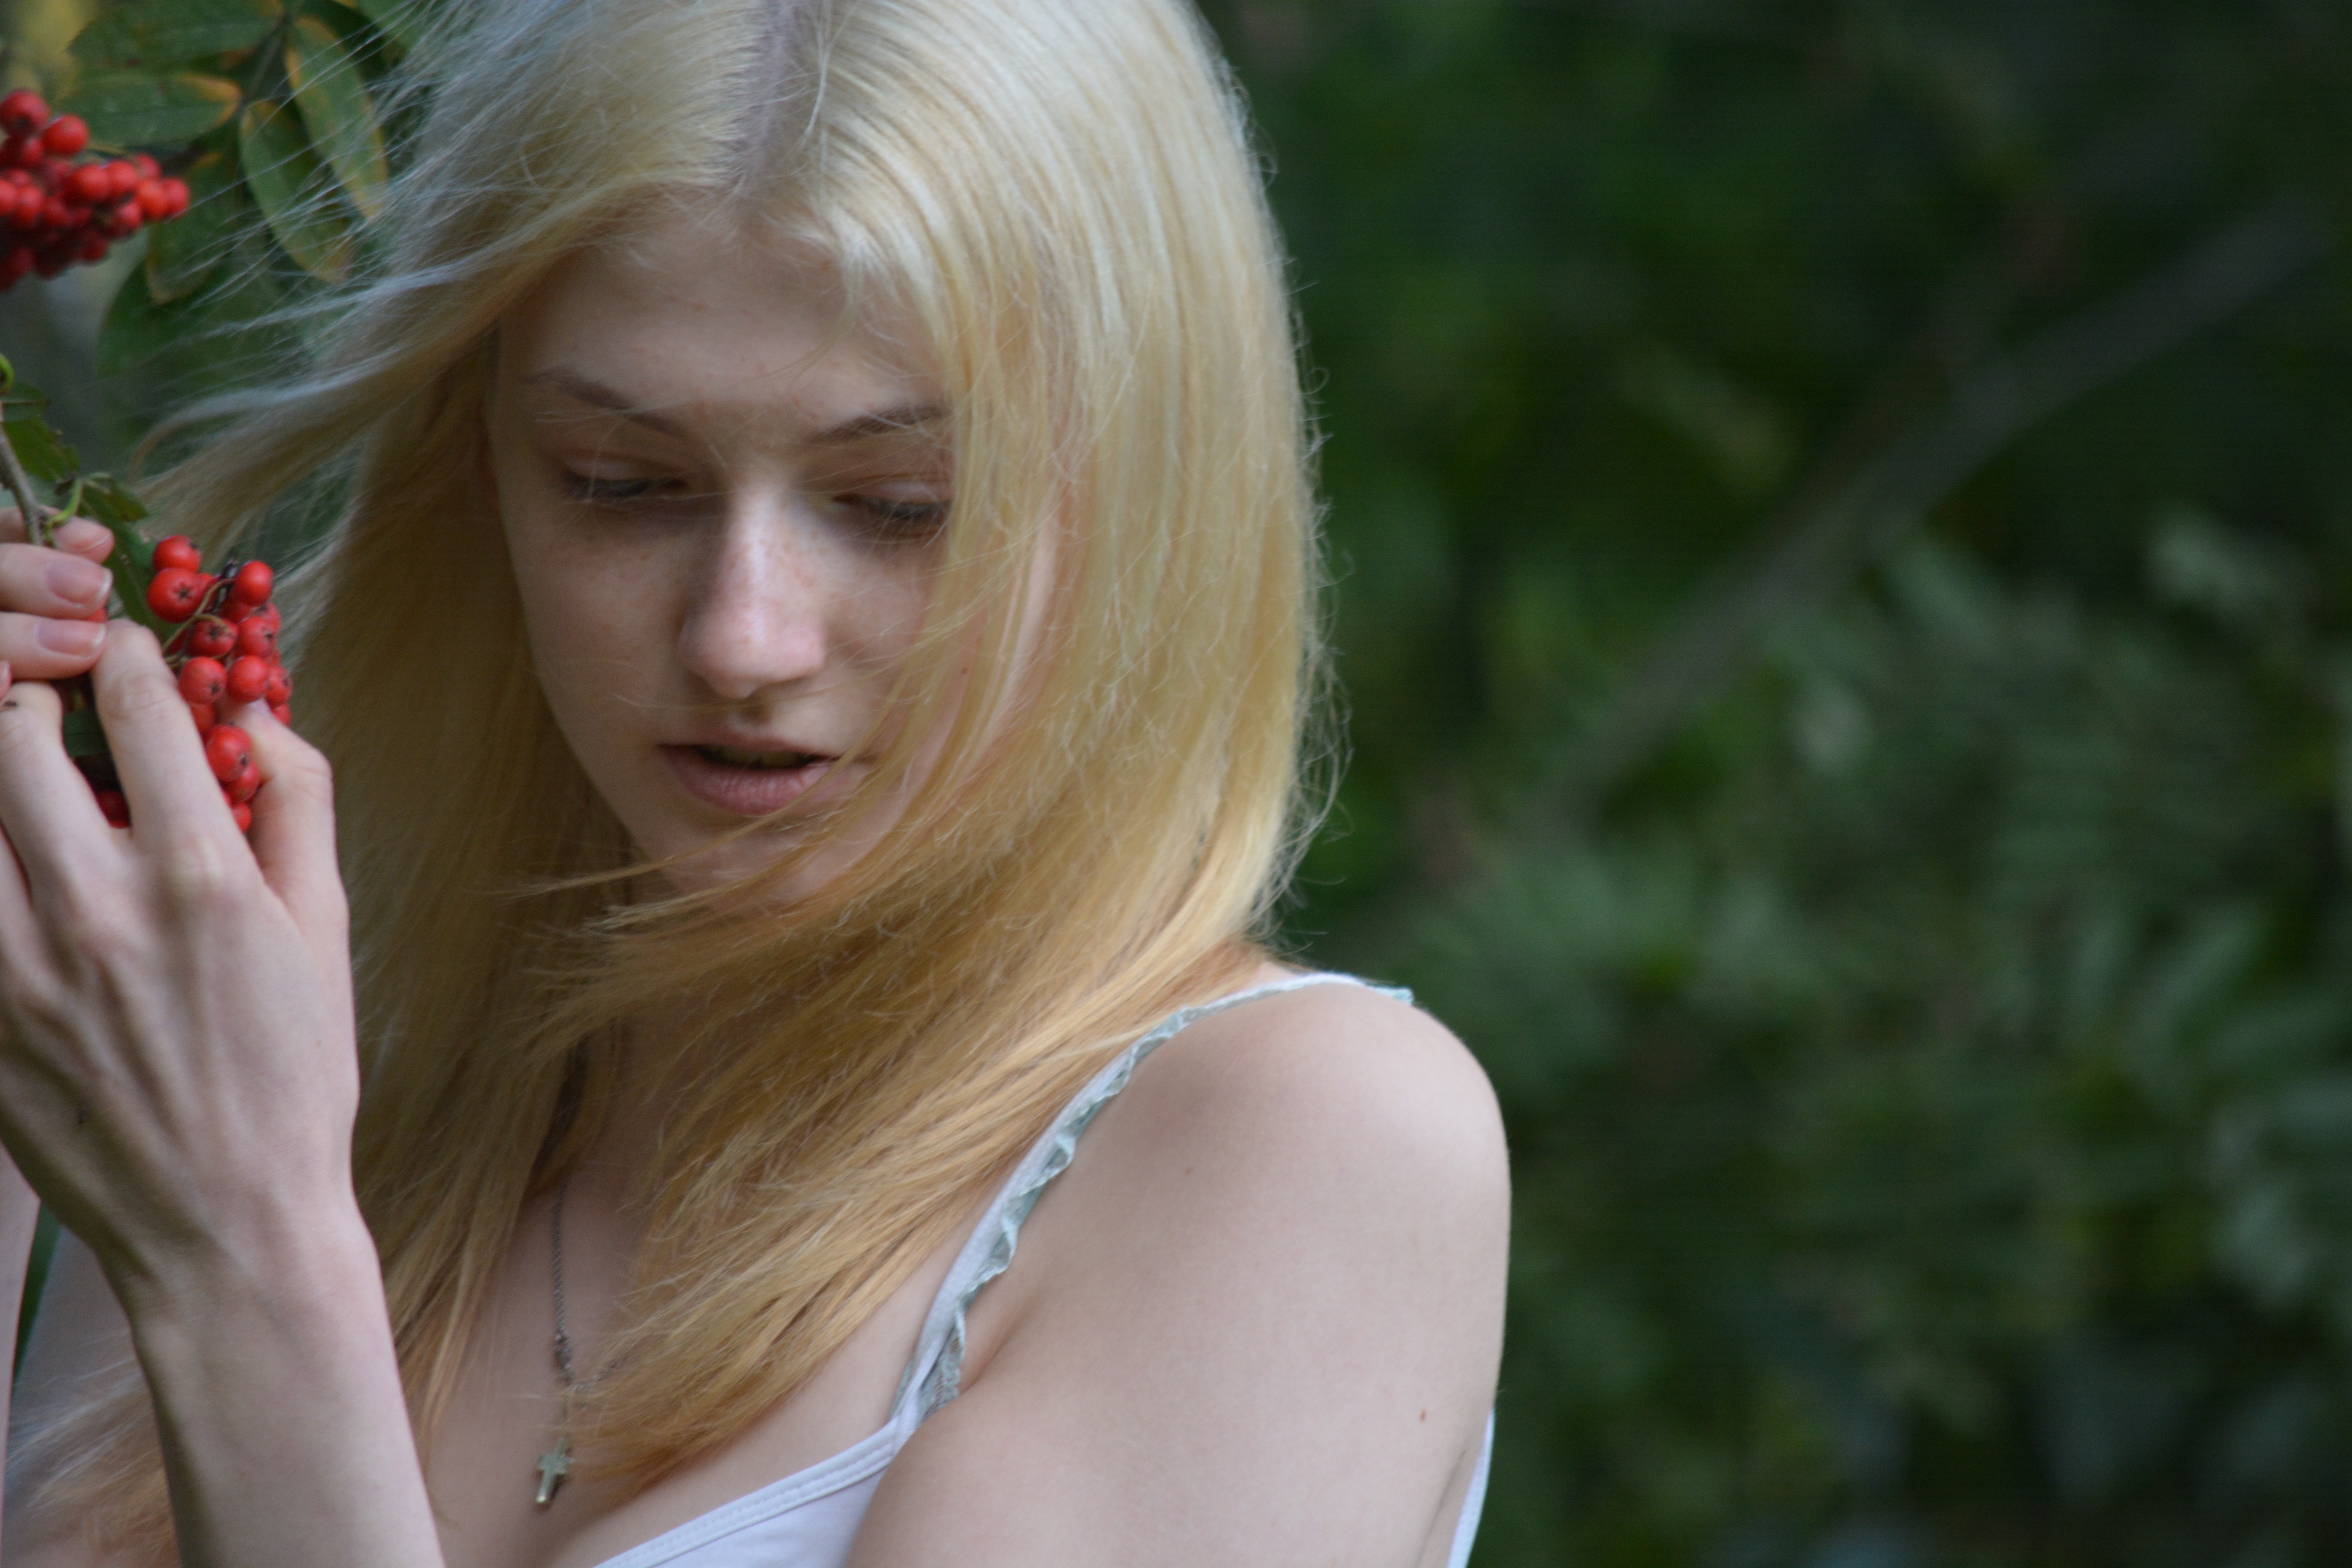
nature, person, girl, woman, hair, flower, portrait, model, young, clothing, lady, hairstyle, feminine, long hair, face, dress, eye, head, skin, beauty, beautiful, blond, pretty, sensual, photo shoot, brown hair, portrait photography, art model, human hair color